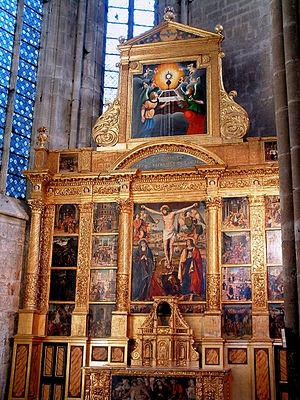
Basilique Sainte-Marie-Madeleine de Saint-Maximin - Retable de Antoine Ronzen
Les peintres primitifs niçois sont les peintres originaires du Pays niçois, territoire successivement dominé par les comtes de Provence et par les ducs de Savoie à partir de 1388, ou du Piémont ayant exercé leur art dans le comté de Nice ou dans le Piémont proche, territoires qui faisaient partie, au XVᵉ siècle et XVIᵉ siècle, des États de Savoie.